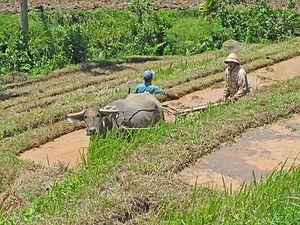
Labourage d'une rizière avec un buffle (Ile de Bali, Indonésie)